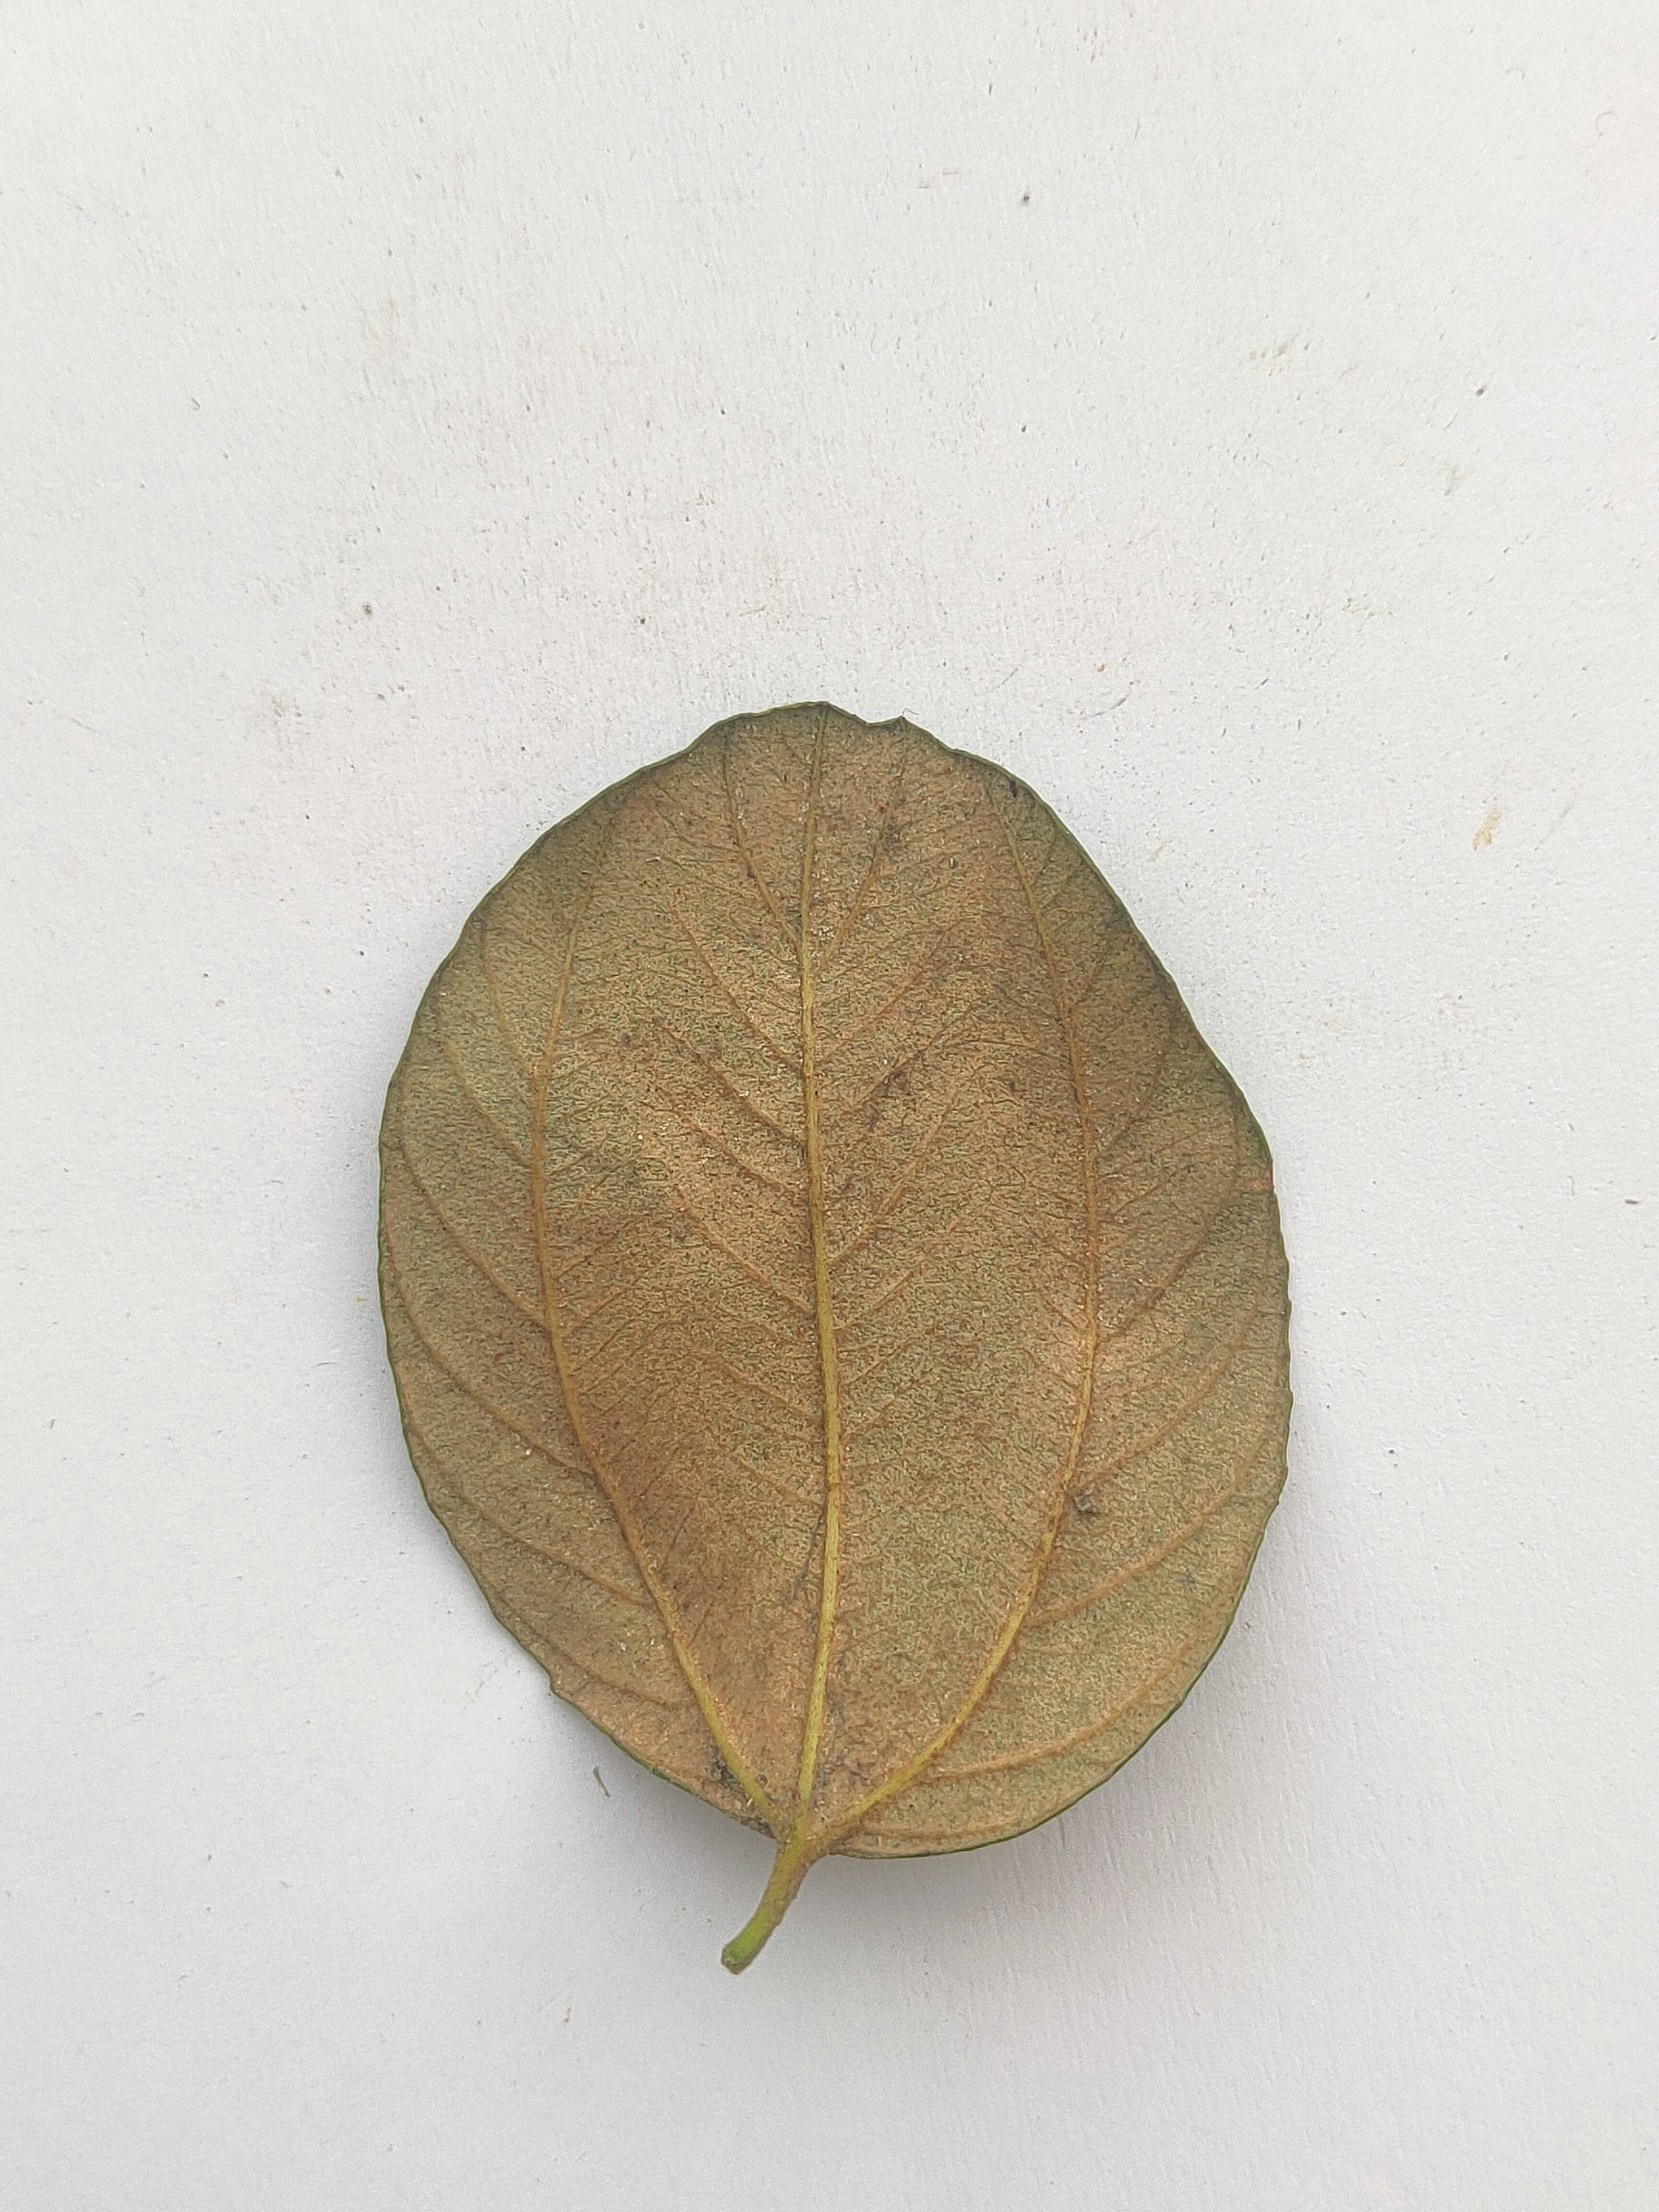
Leaf variety: Plum